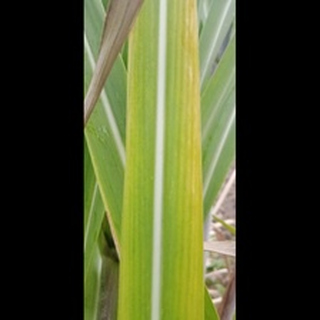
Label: sugarcane_yellow_leaf_disease